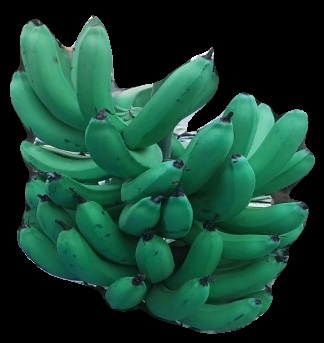
Variety: pachbale
Grade: grade3